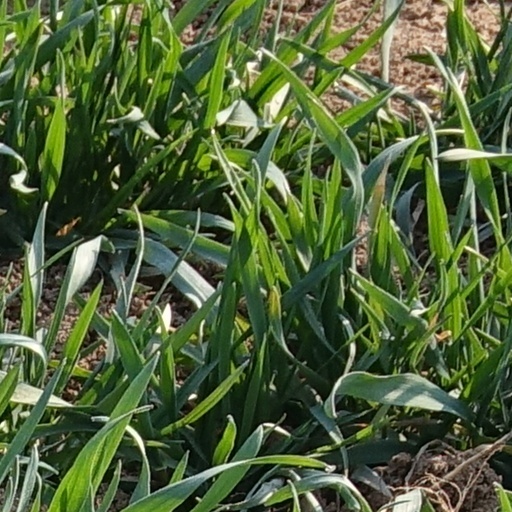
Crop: wheat